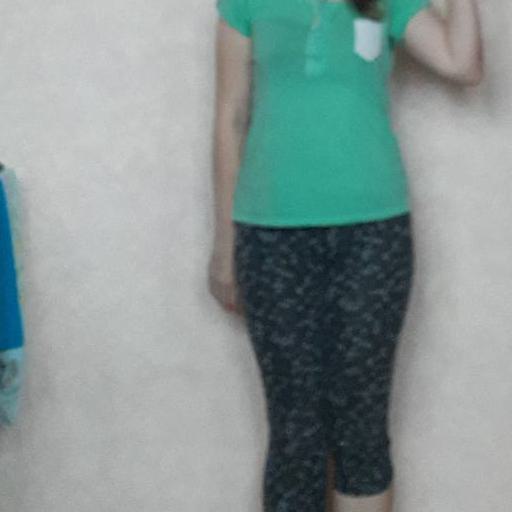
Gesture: no_gesture